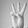
ASL letter: W